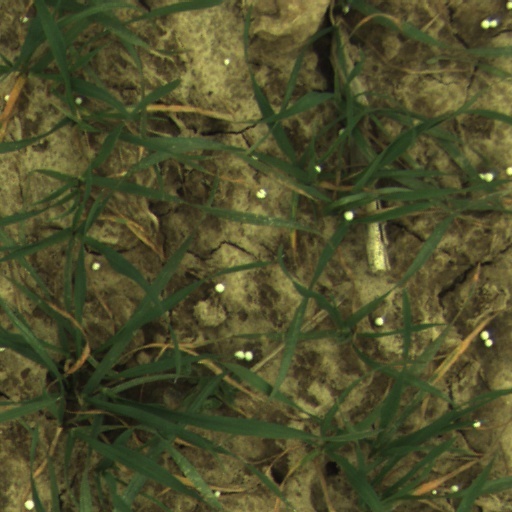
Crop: wheat